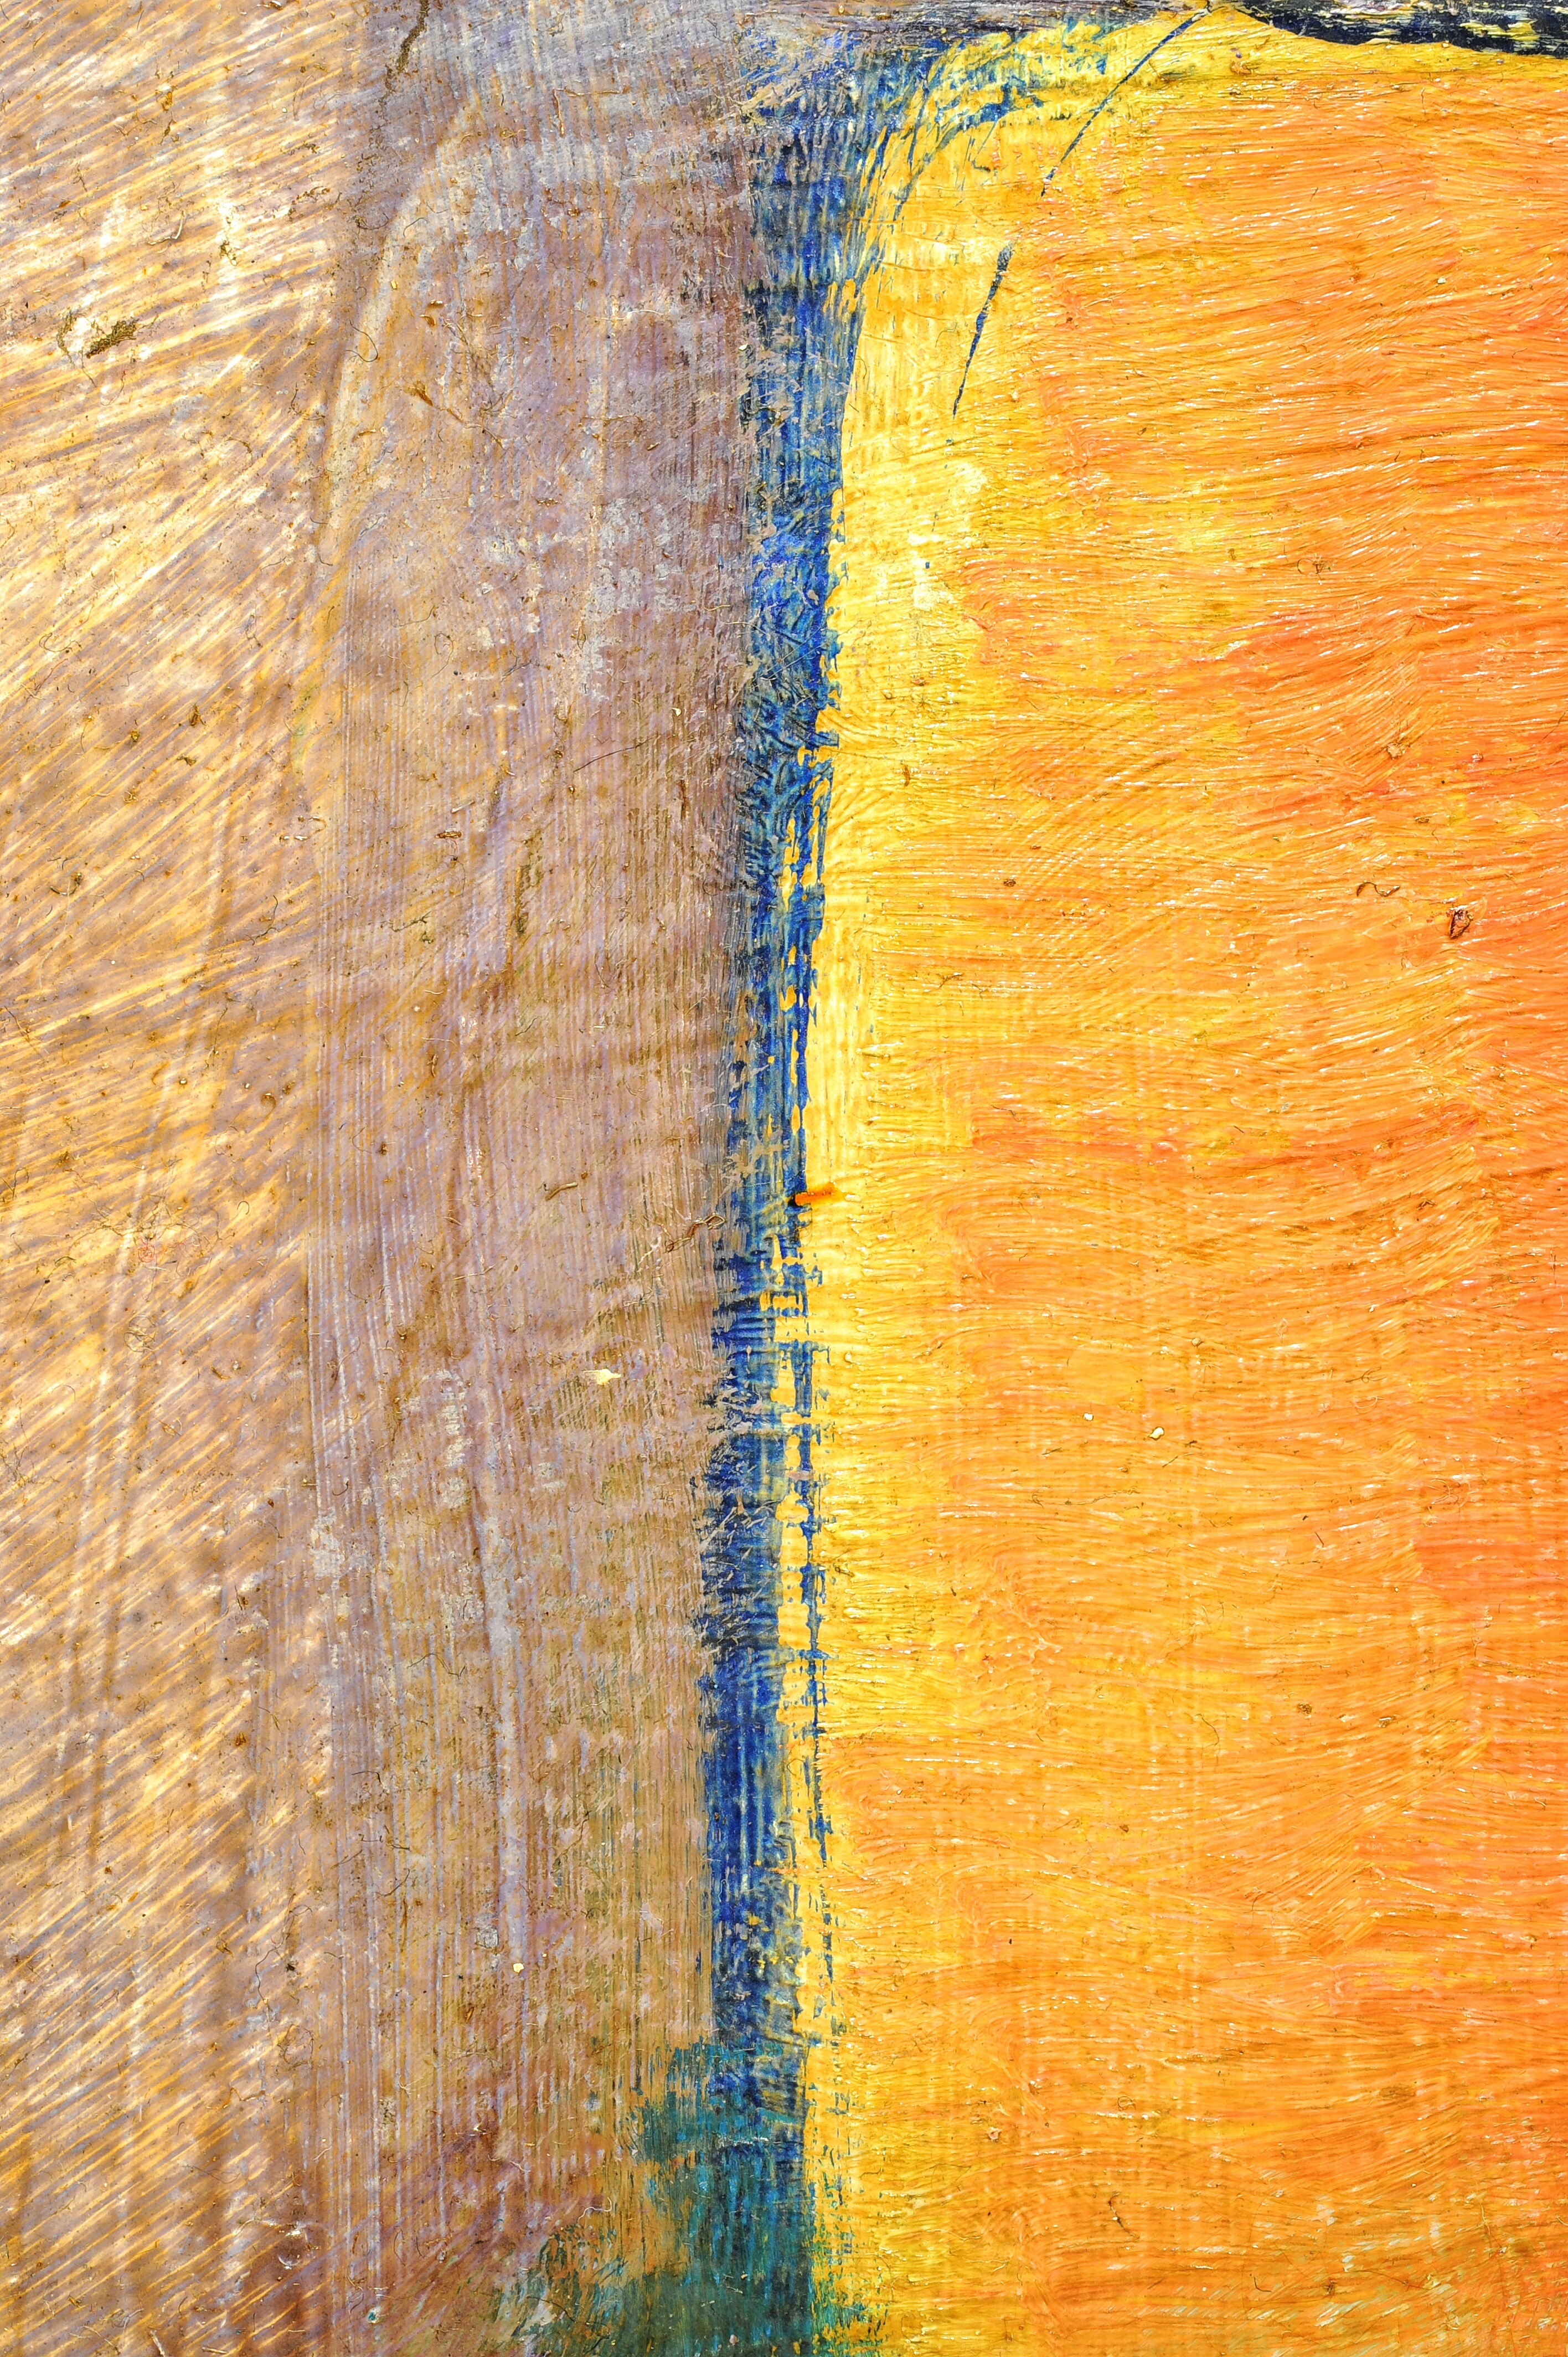
wood, texture, leaf, trunk, wall, color, artist, paint, yellow, terrain, material, painting, drawing, graphics, pastels, modern art, the framework, tinte, acrylic paint